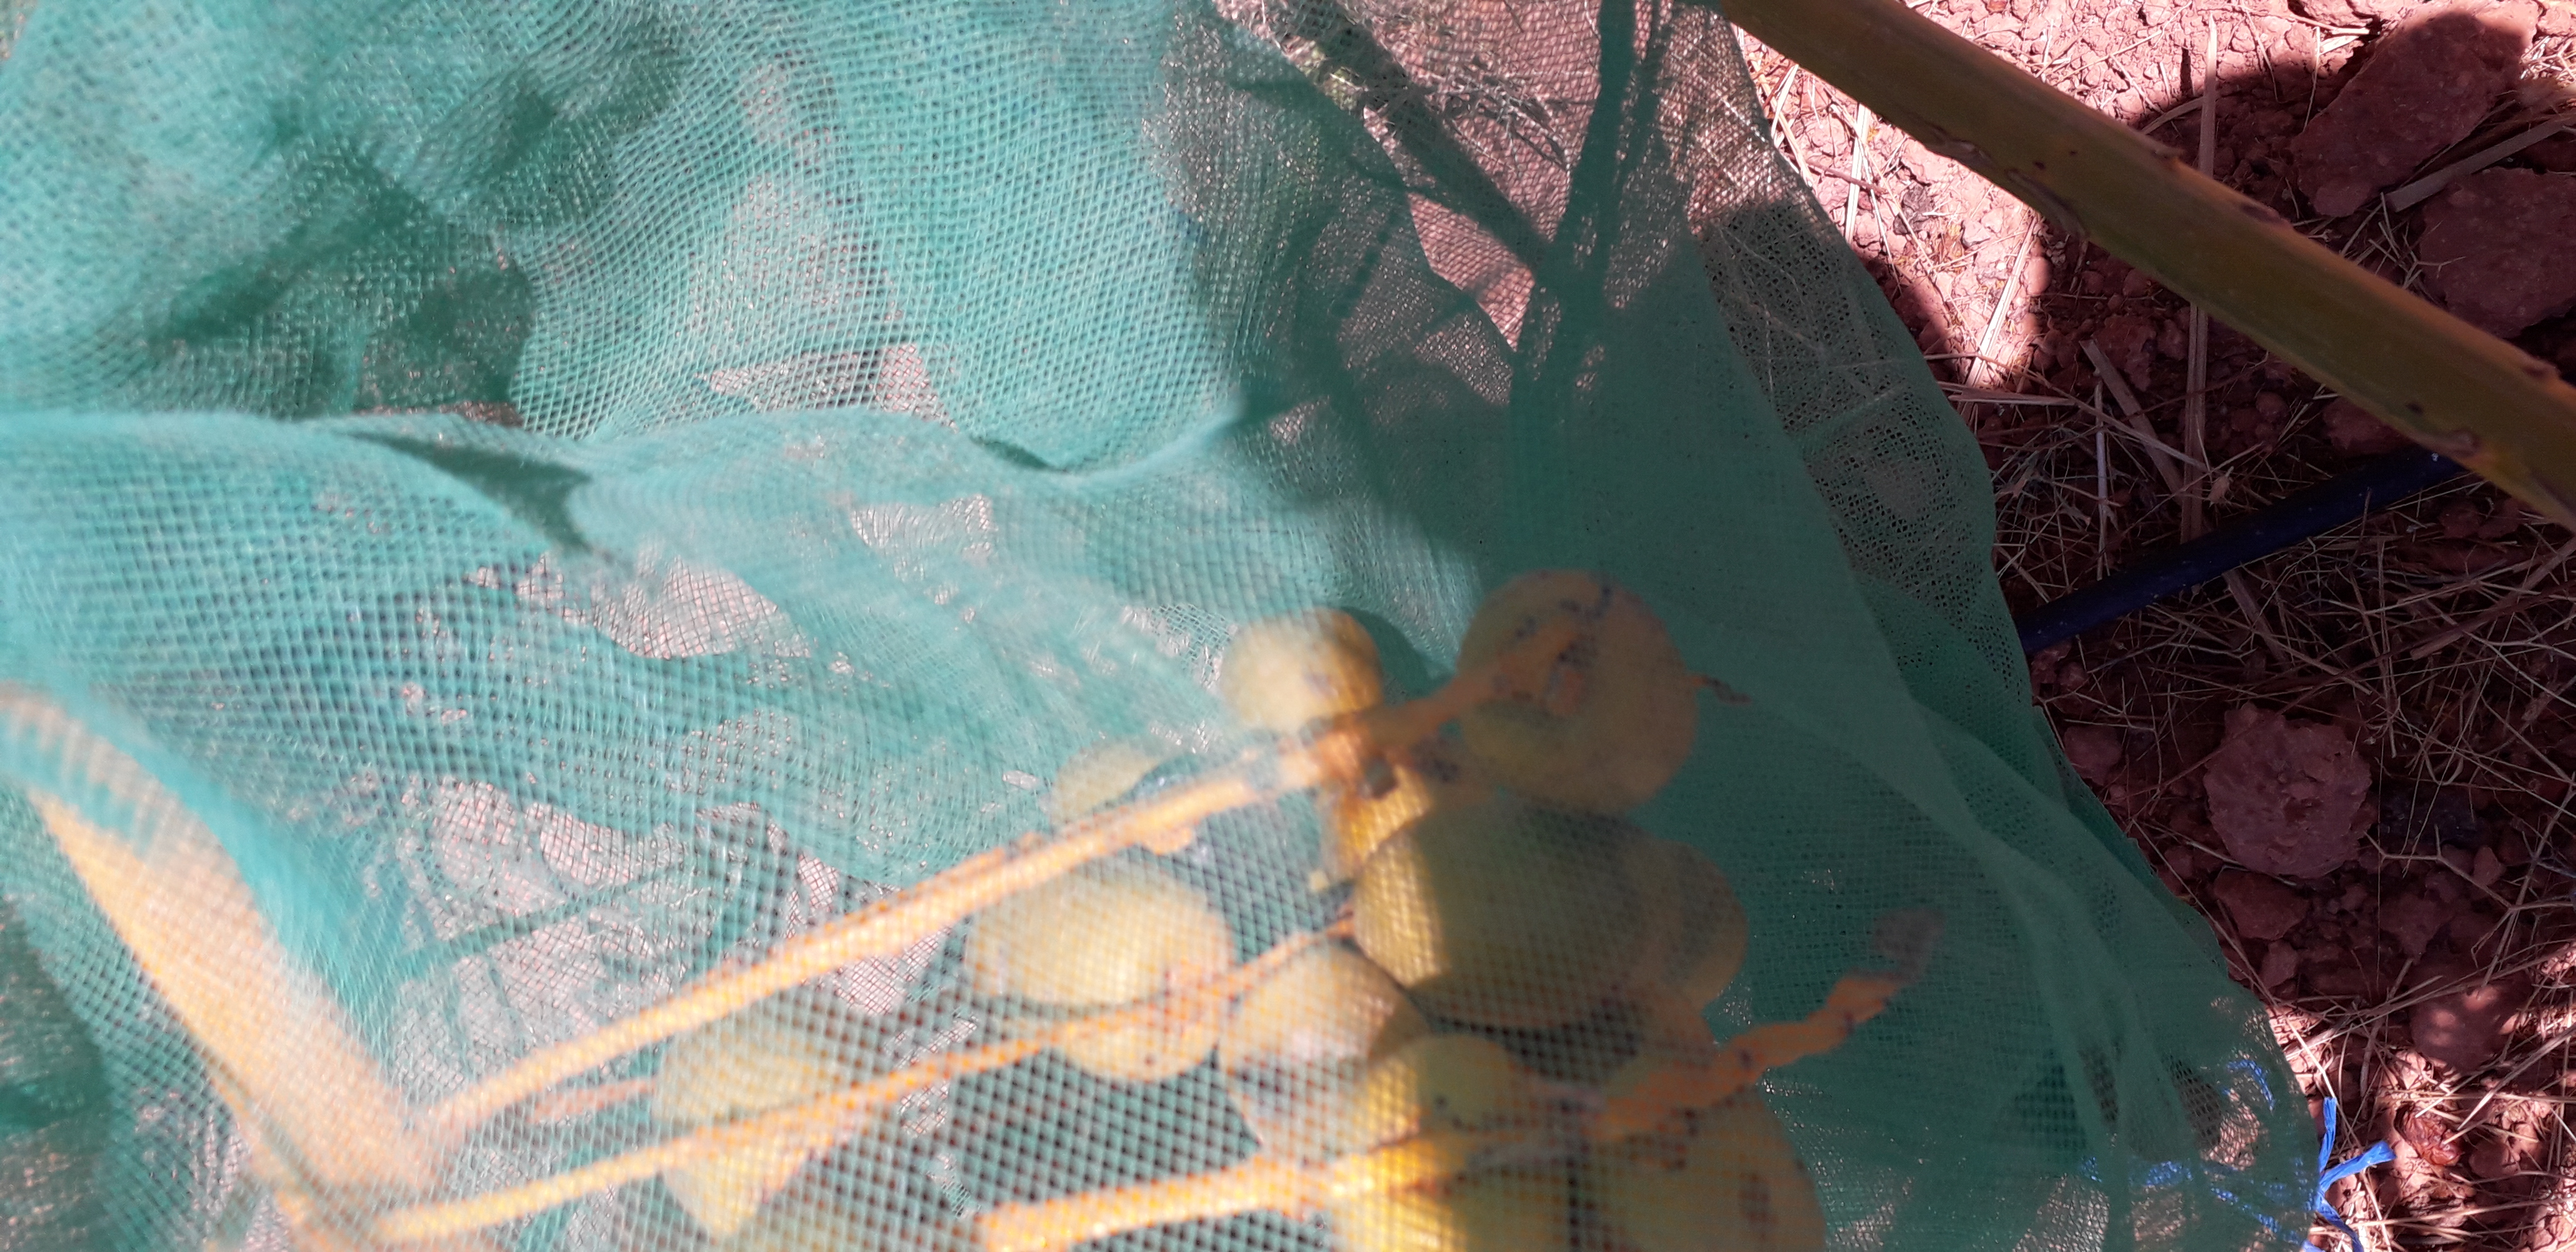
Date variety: Boufagous